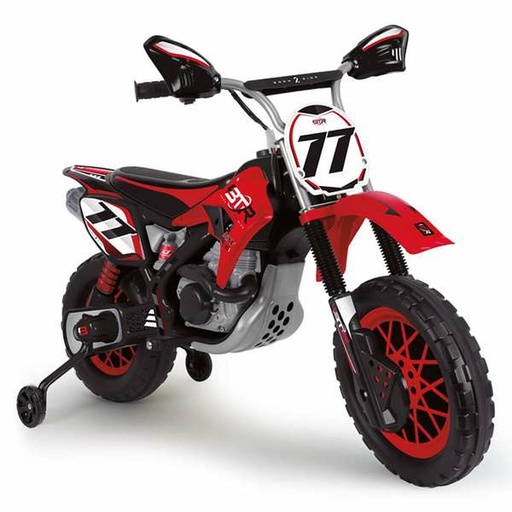
Children's Electric Scooter Injusa Red 12 V
Brand: INJUSA
Category: Sporting Goods > Outdoor Recreation > Riding Scooters > E-Scooters Parts > Electric Motors